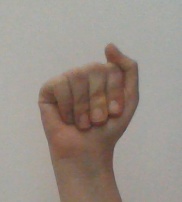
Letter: saad